James Bramston (bishop)

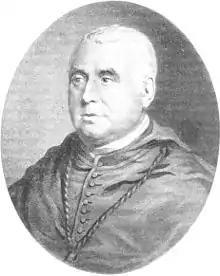

James Yorke Bramston (15 March 1763 – 11 July 1836) was an English Catholic prelate who served as Vicar Apostolic of the London District from 1827 until his death in 1836.